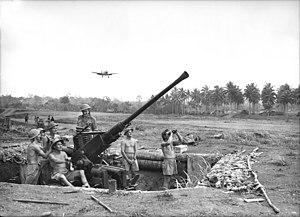
La bataille de la baie de Milne a été une bataille de la campagne de Nouvelle-Guinée, théâtre de la guerre du Pacifique durant la Seconde Guerre mondiale. Les troupes japonaises ont attaqué la base australienne de la baie de Milne, à la pointe orientale de la Nouvelle-Guinée le 25 août 1942 et les combats ont continué jusqu'à ce que les Japonais se retirent le 5 septembre 1942. Cependant la résistance armée ne s'est terminée que le 7 septembre 1942. Ce fut la première bataille de la campagne du Pacifique dans laquelle les troupes alliées infligèrent une défaite décisive aux forces terrestres japonaises, les forçant à se retirer et abandonner complètement leur objectif.